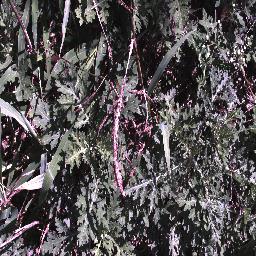
Label: parthenium